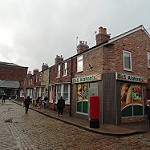
Scene: Outdoor